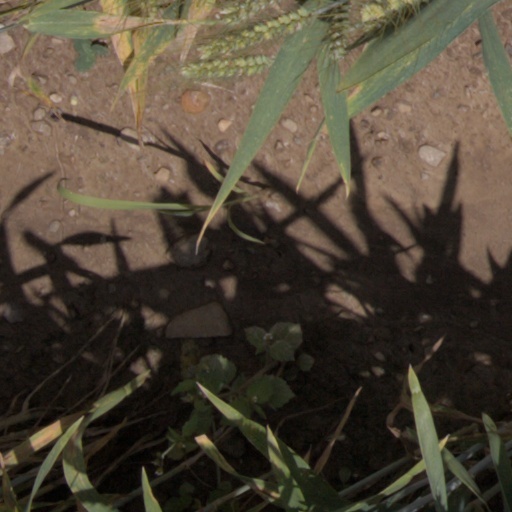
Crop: wheat